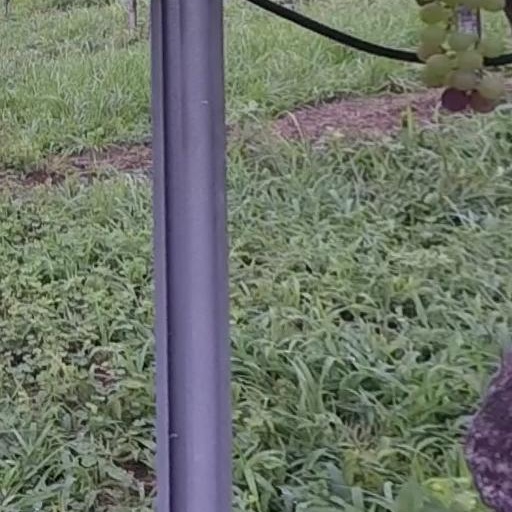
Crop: grape